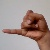
The image shows a hand gesture representing the letter 'J' in Indian Sign Language.